Ogawa Mataji

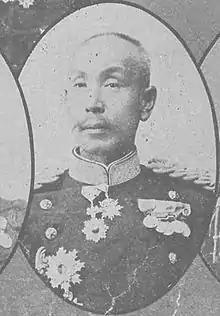
Viscount Ogawa Mataji

Viscount was a general in the early Imperial Japanese Army. He was also the father-in-law of Field Marshal Gen Sugiyama.